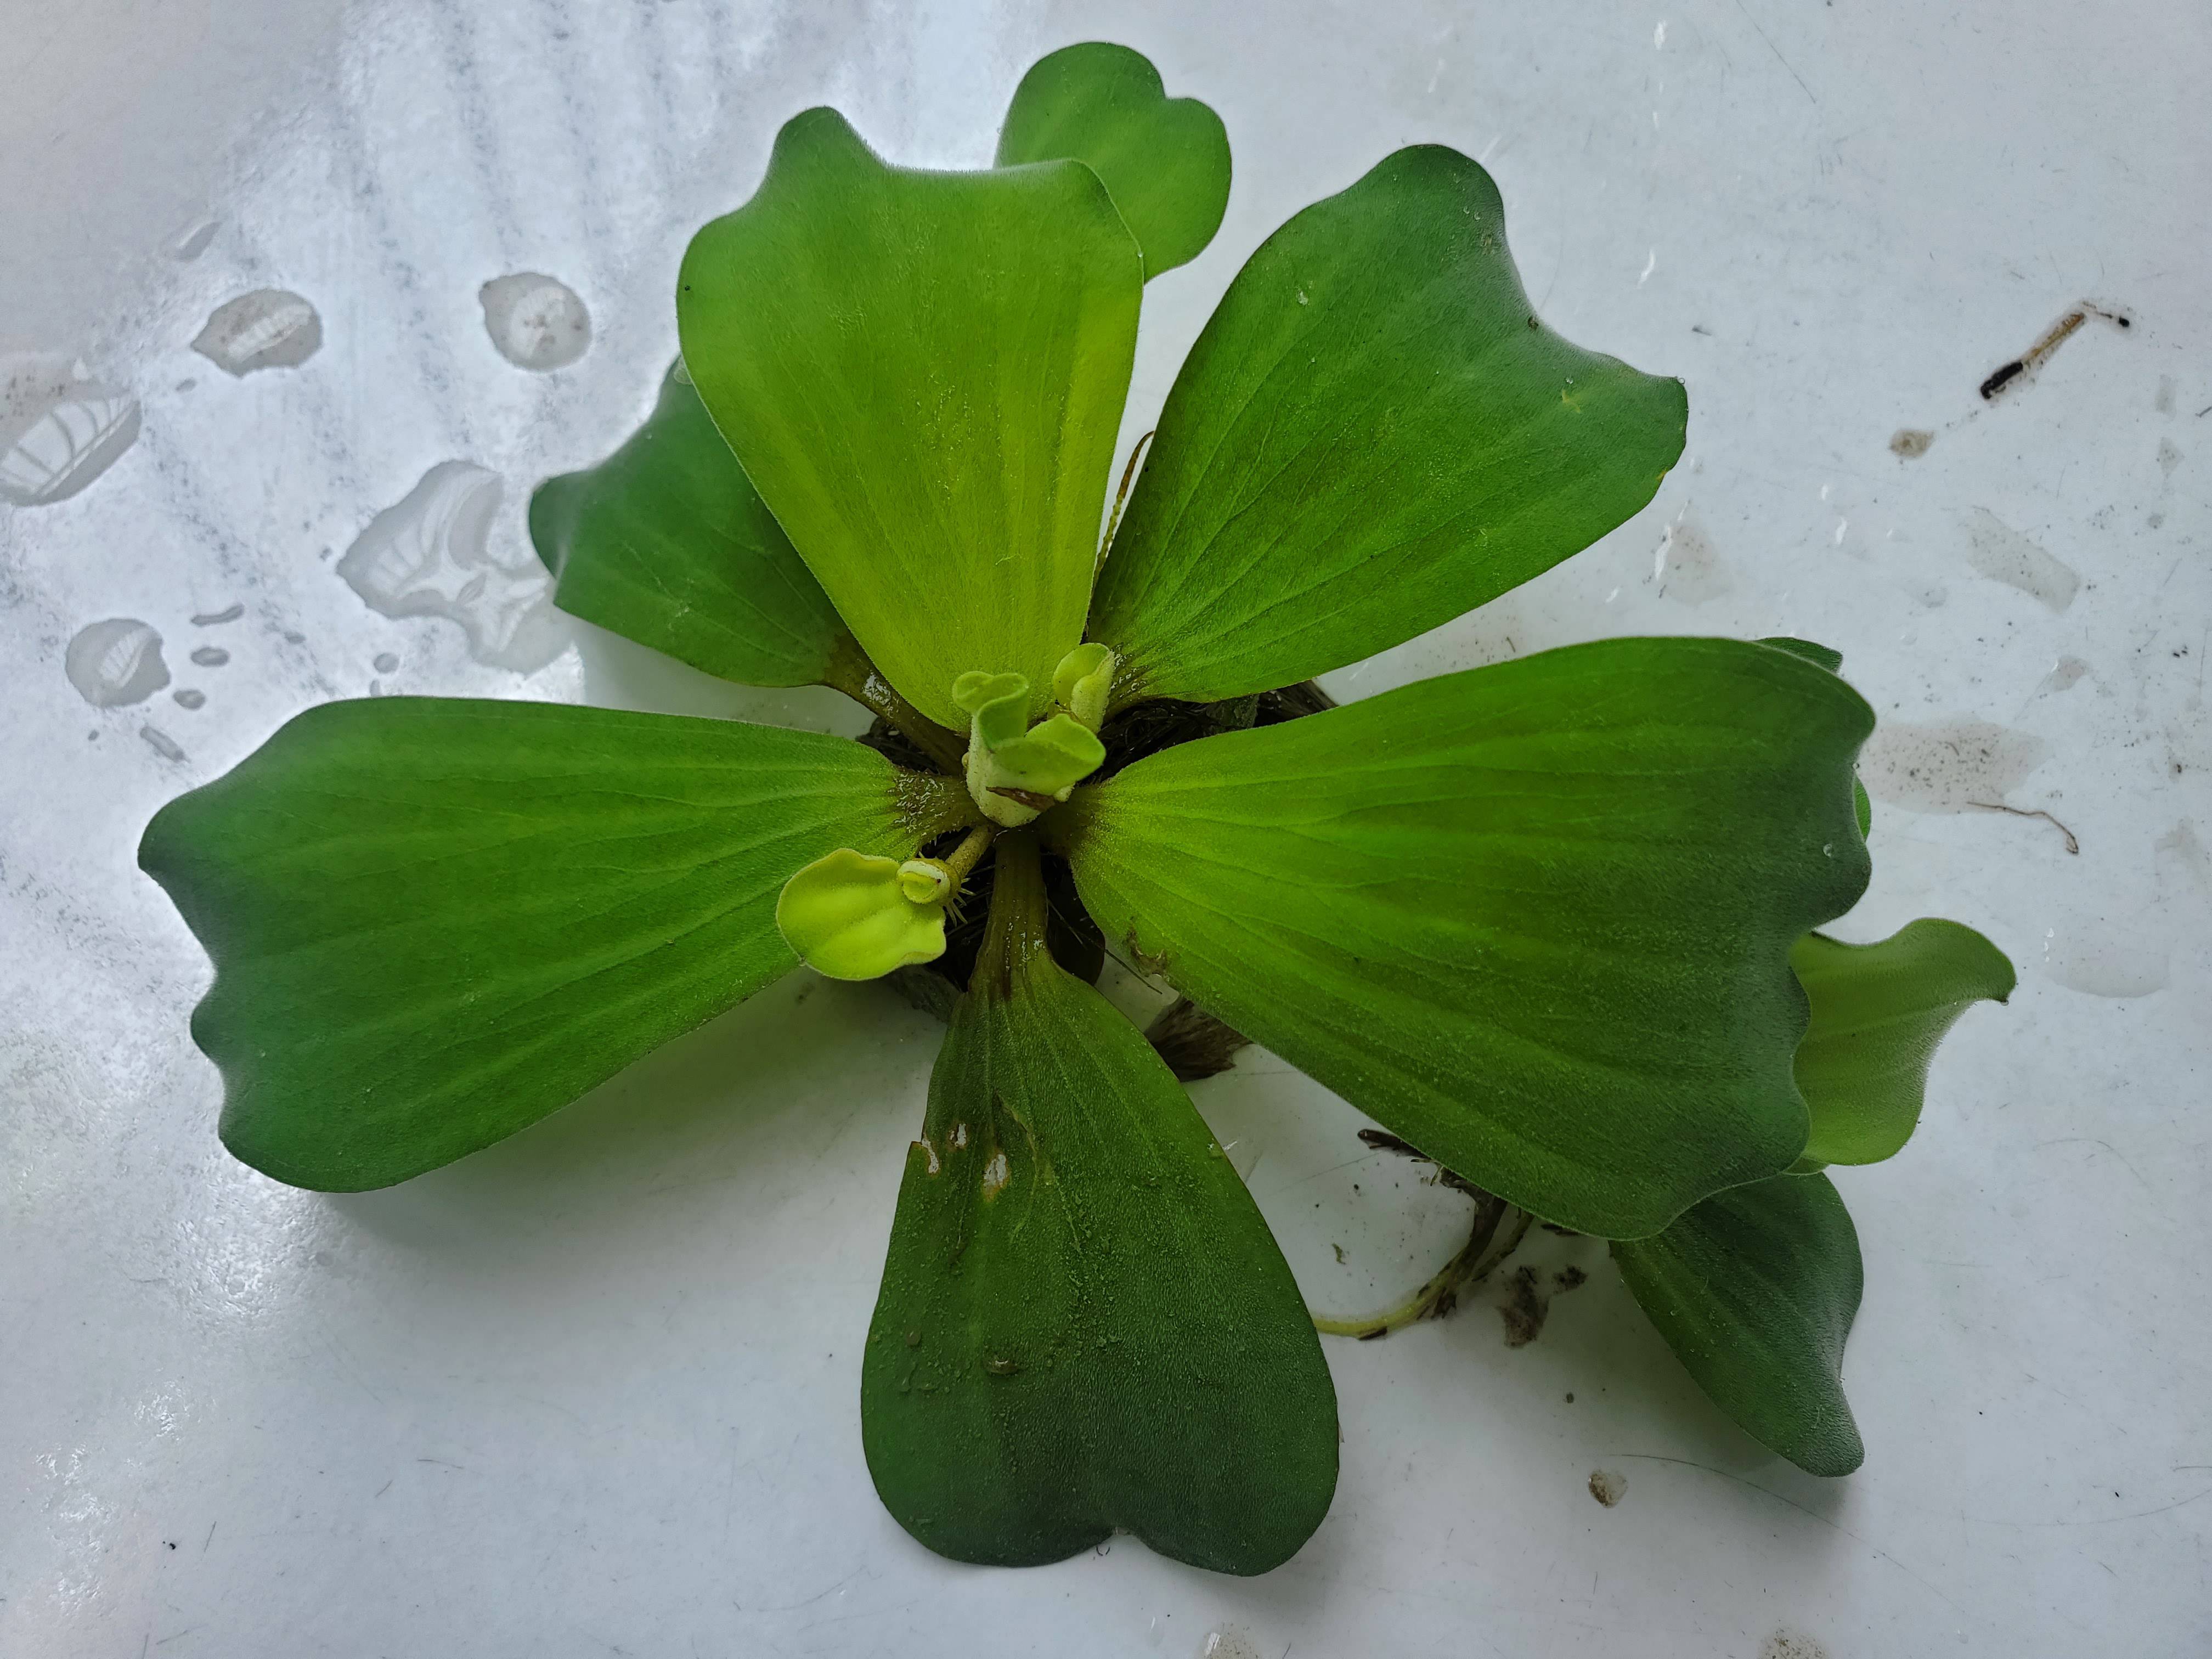
Species: Water Lettuce (Pistia stratiotes)